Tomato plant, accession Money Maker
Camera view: horizontal (90 deg, fisheye); turntable rotation: 150 degrees
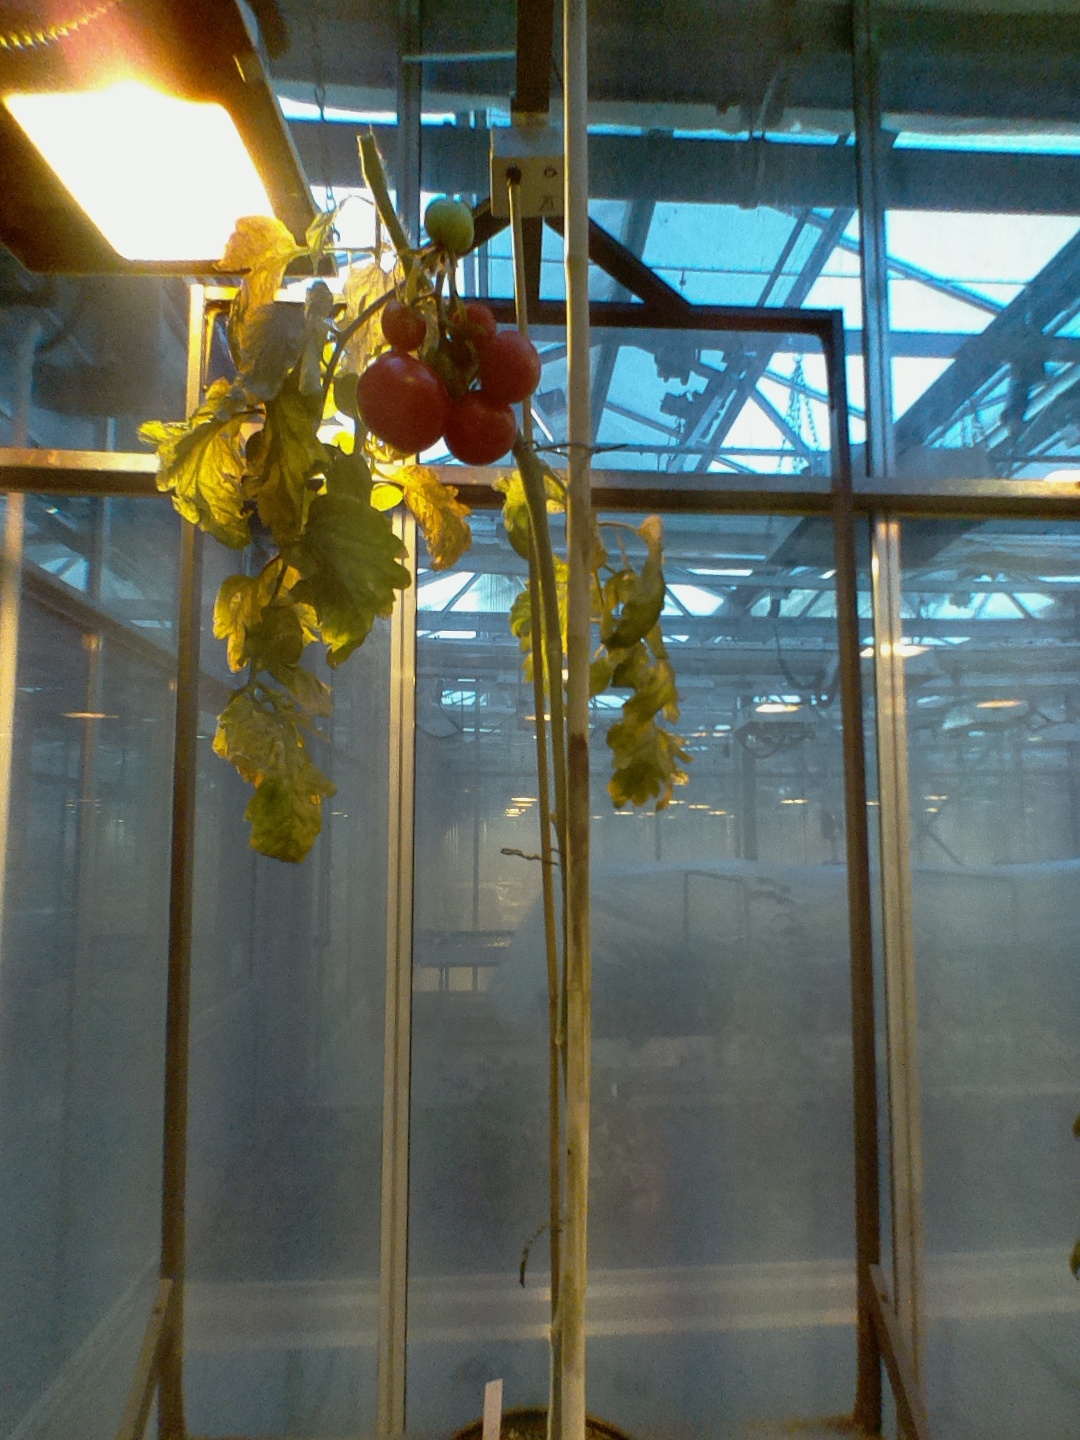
BBCH growth stage 89: 90%-100% of fruits show typical fully ripe color